List of awards and honours received by Akira Kurosawa

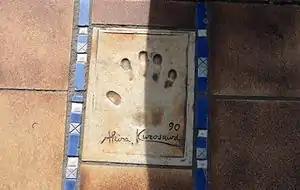

The following table is a selected list of awards and honors given to the Japanese film director Akira Kurosawa.